Visa requirements for Estonian non-citizens

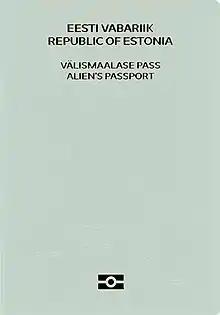
Estonian alien's passport

Visa requirements for Estonian non-citizens are administrative entry restrictions by the authorities of other states placed on holders of an Estonian alien's passport.